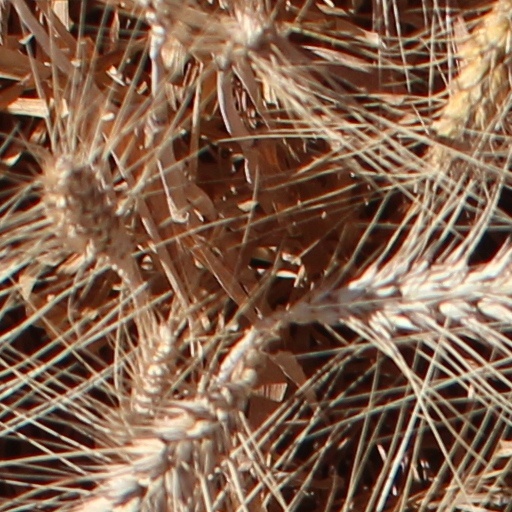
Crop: wheat